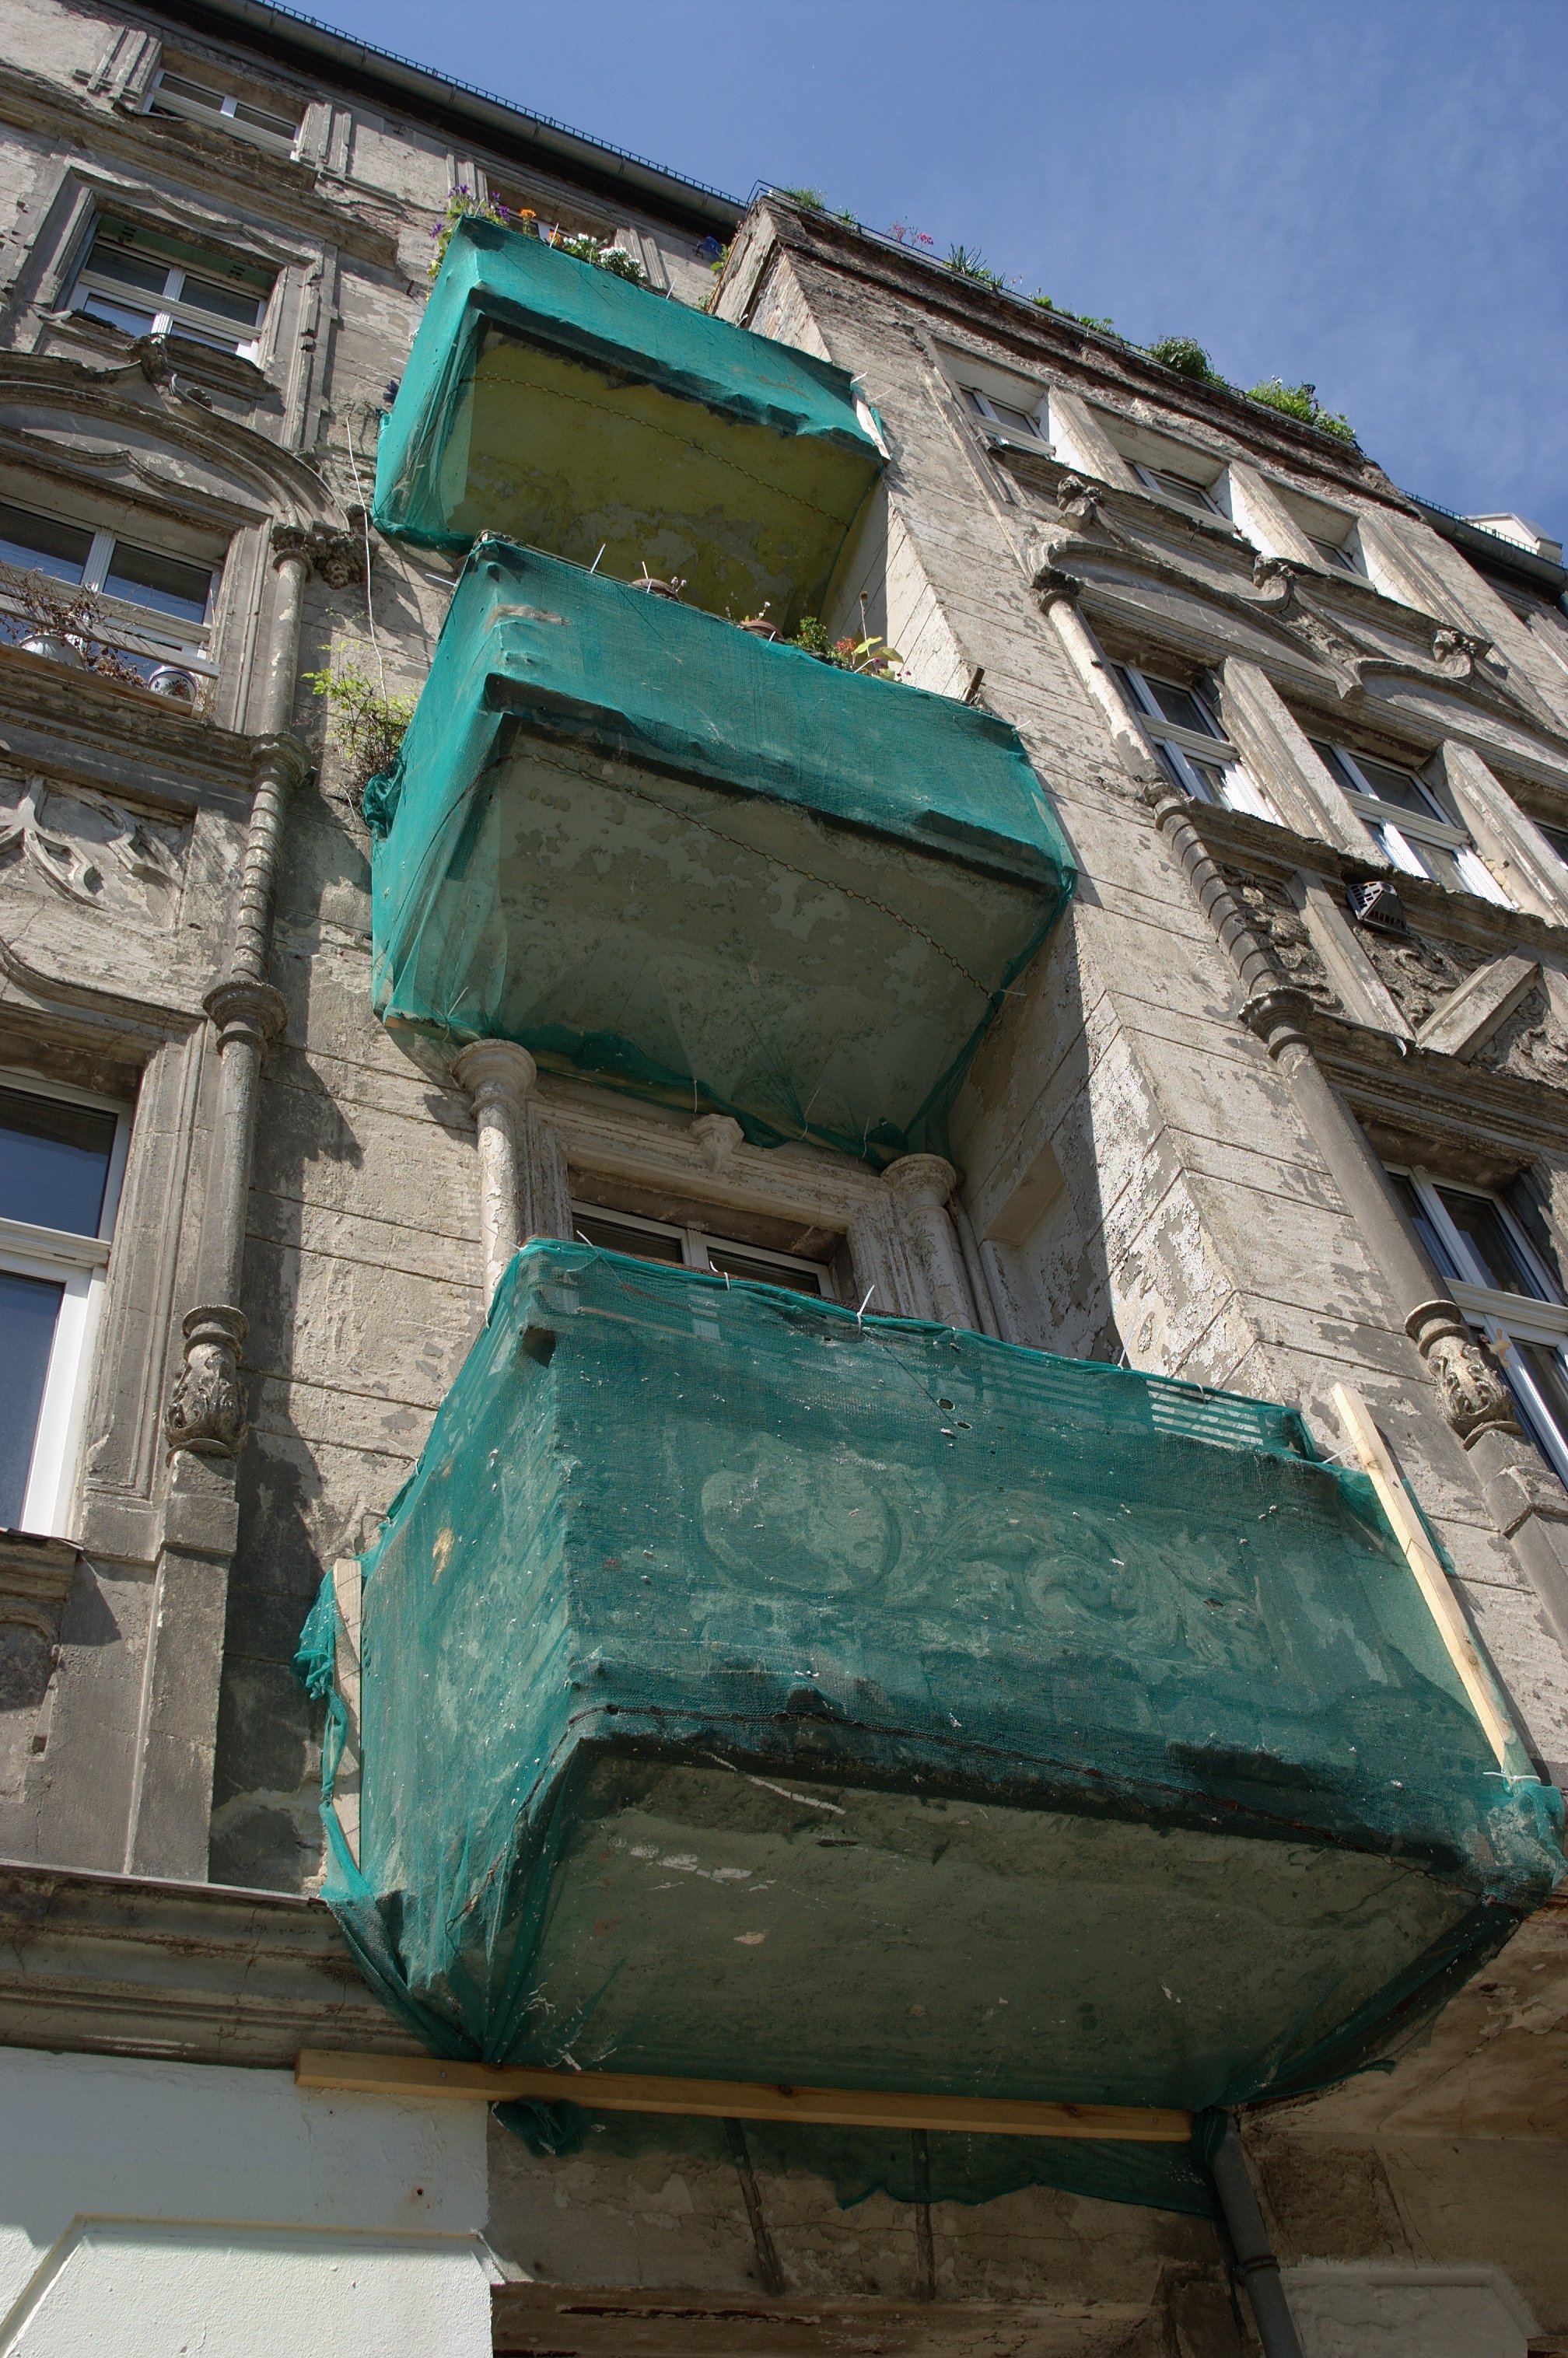
green, color, blue, 2011, waste, rawtherapee, germany, deutschland, berlin, pentax, 20mm, lenstagged, steffenzahn, guessedberlin, gwbartie, k100d, justpentax, iamflickr, cosina, voigtlander, cosinavoigtlnder, skopar, colorskopar, cv20, colorskopar20mmf35slii, 20mmf35slii, voigtlander20mm, cv2035, skopar20mmf35, voigtlnder20mmf35, urban area